Lakewood Church Central Campus

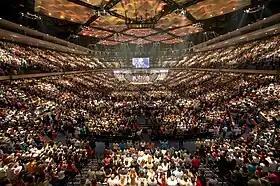
The church's interior, 2013

In 1971, the National Basketball Association's San Diego Rockets were purchased by new ownership group Texas Sports Investments, who moved the franchise to Houston. The city, however, lacked an indoor arena suitable to host a major sports franchise. The largest arena in the city at the time was 34-year-old Sam Houston Coliseum, but the Rockets would not even consider using it as a temporary facility. Plans were immediately undertaken to construct the new venue that would become The Summit. The Rockets played their home games in various local facilities such as Hofheinz Pavilion and the Astrodome during the interim.